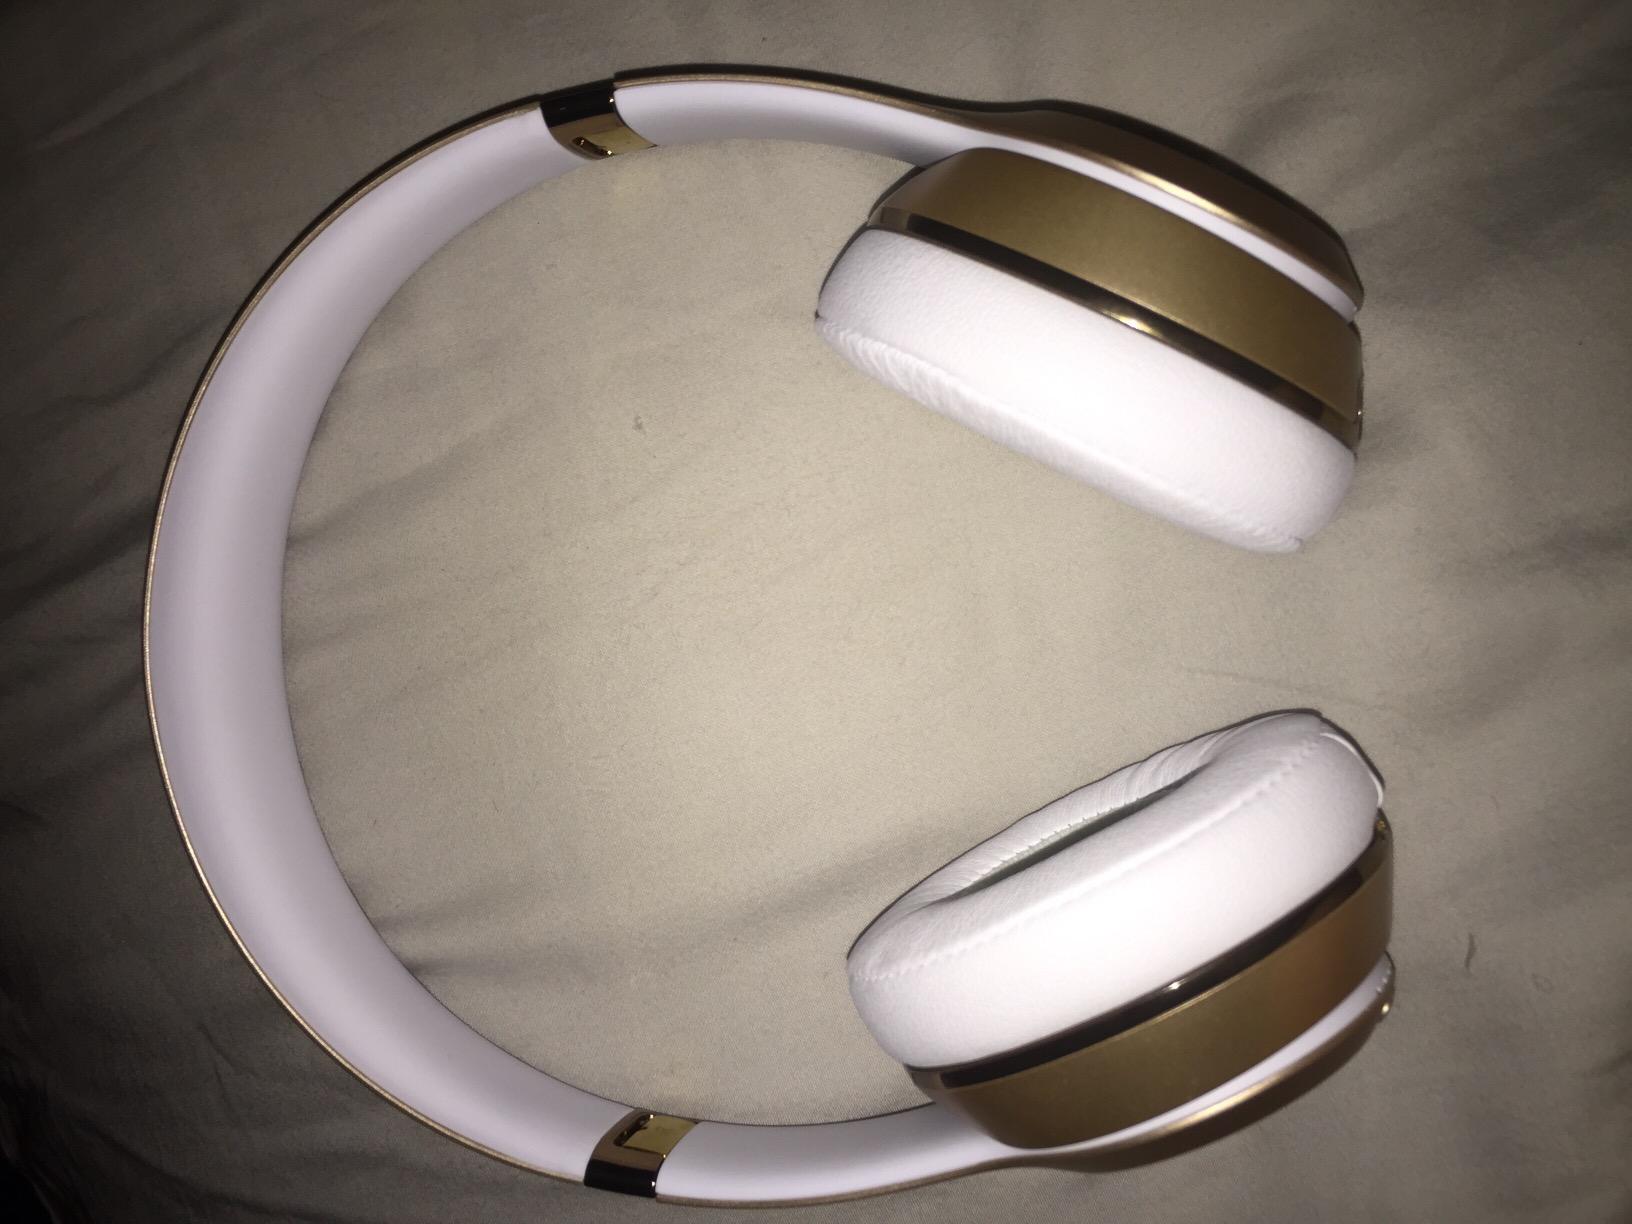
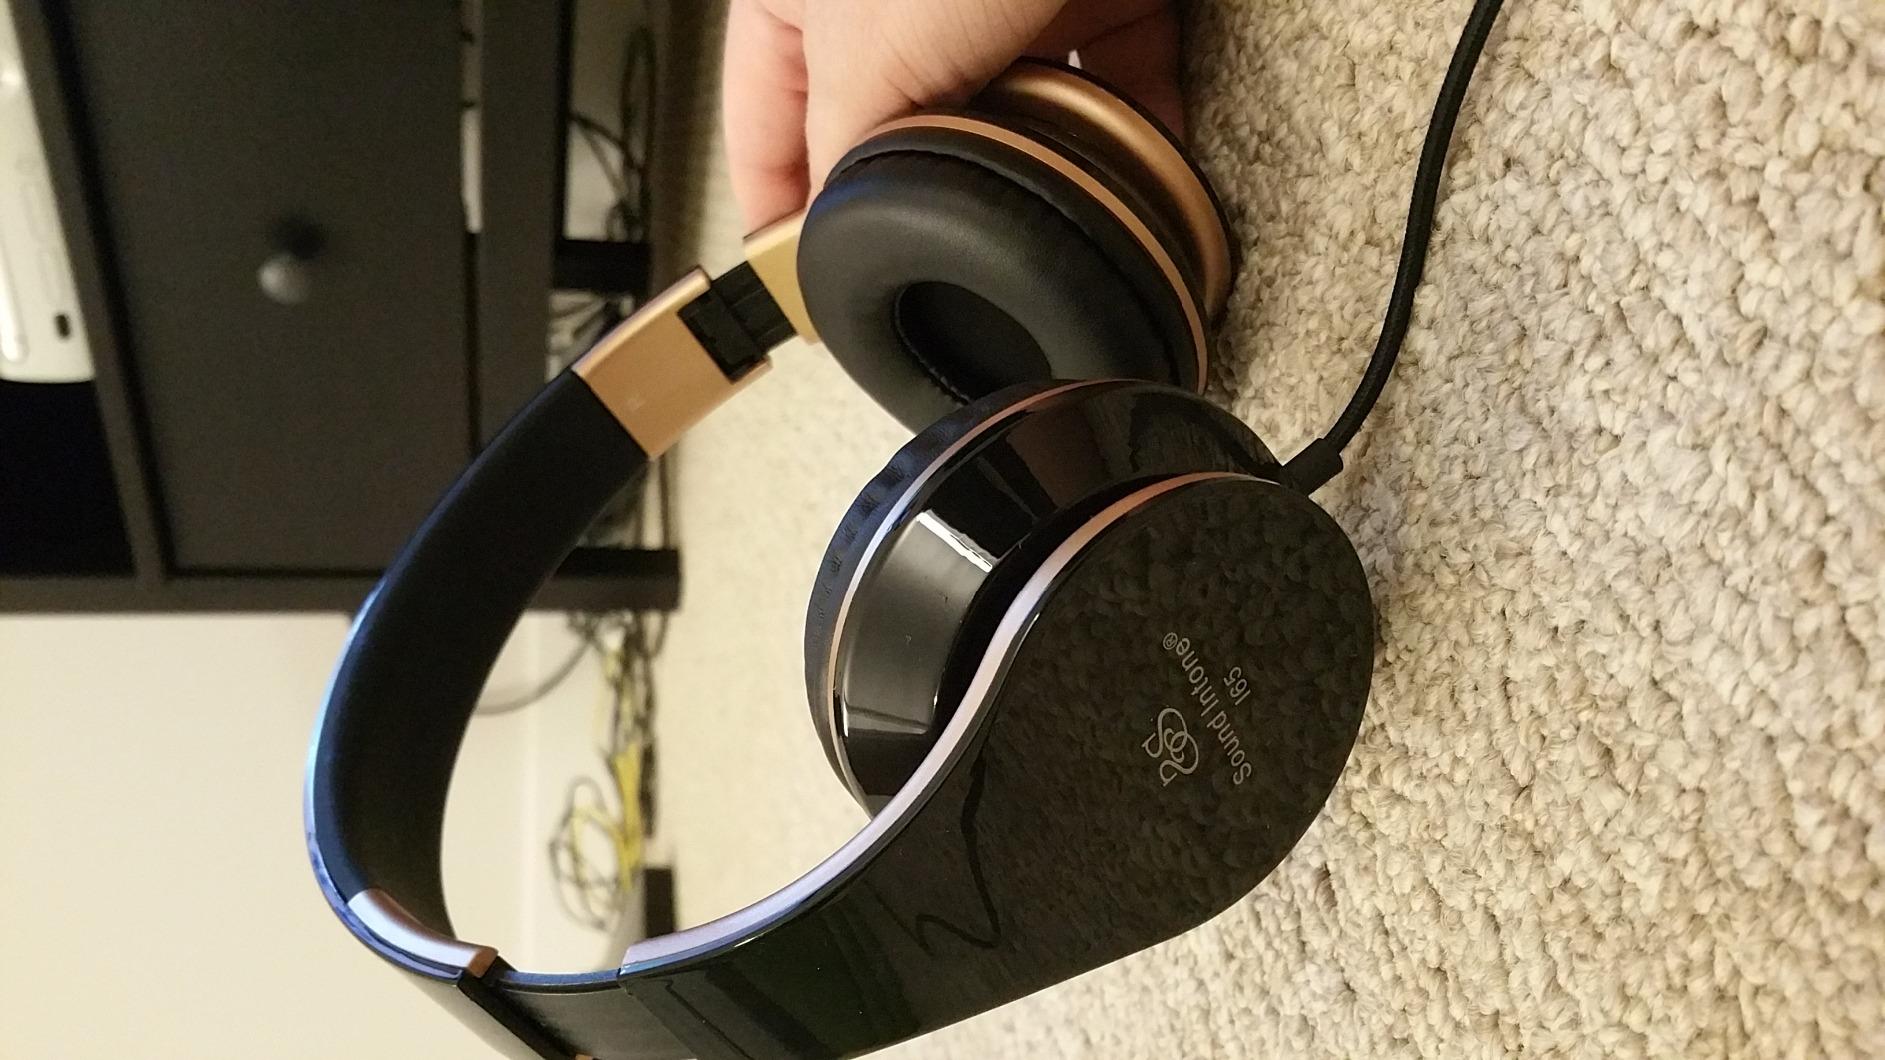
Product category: headphones
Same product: no